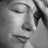
Emotion: sad